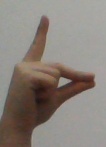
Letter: ta